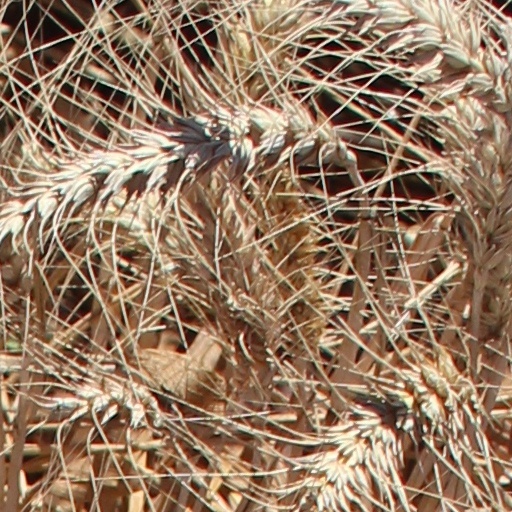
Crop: wheat